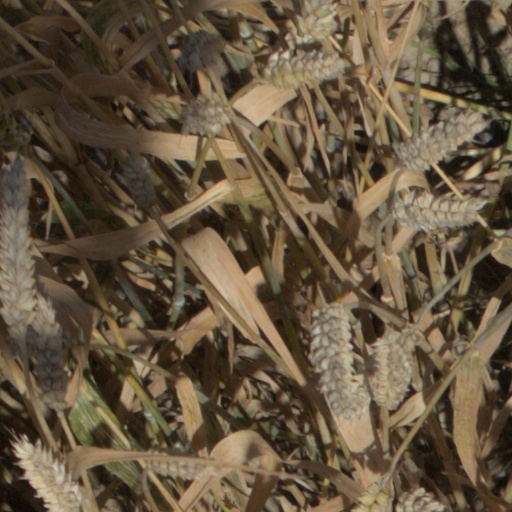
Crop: wheat